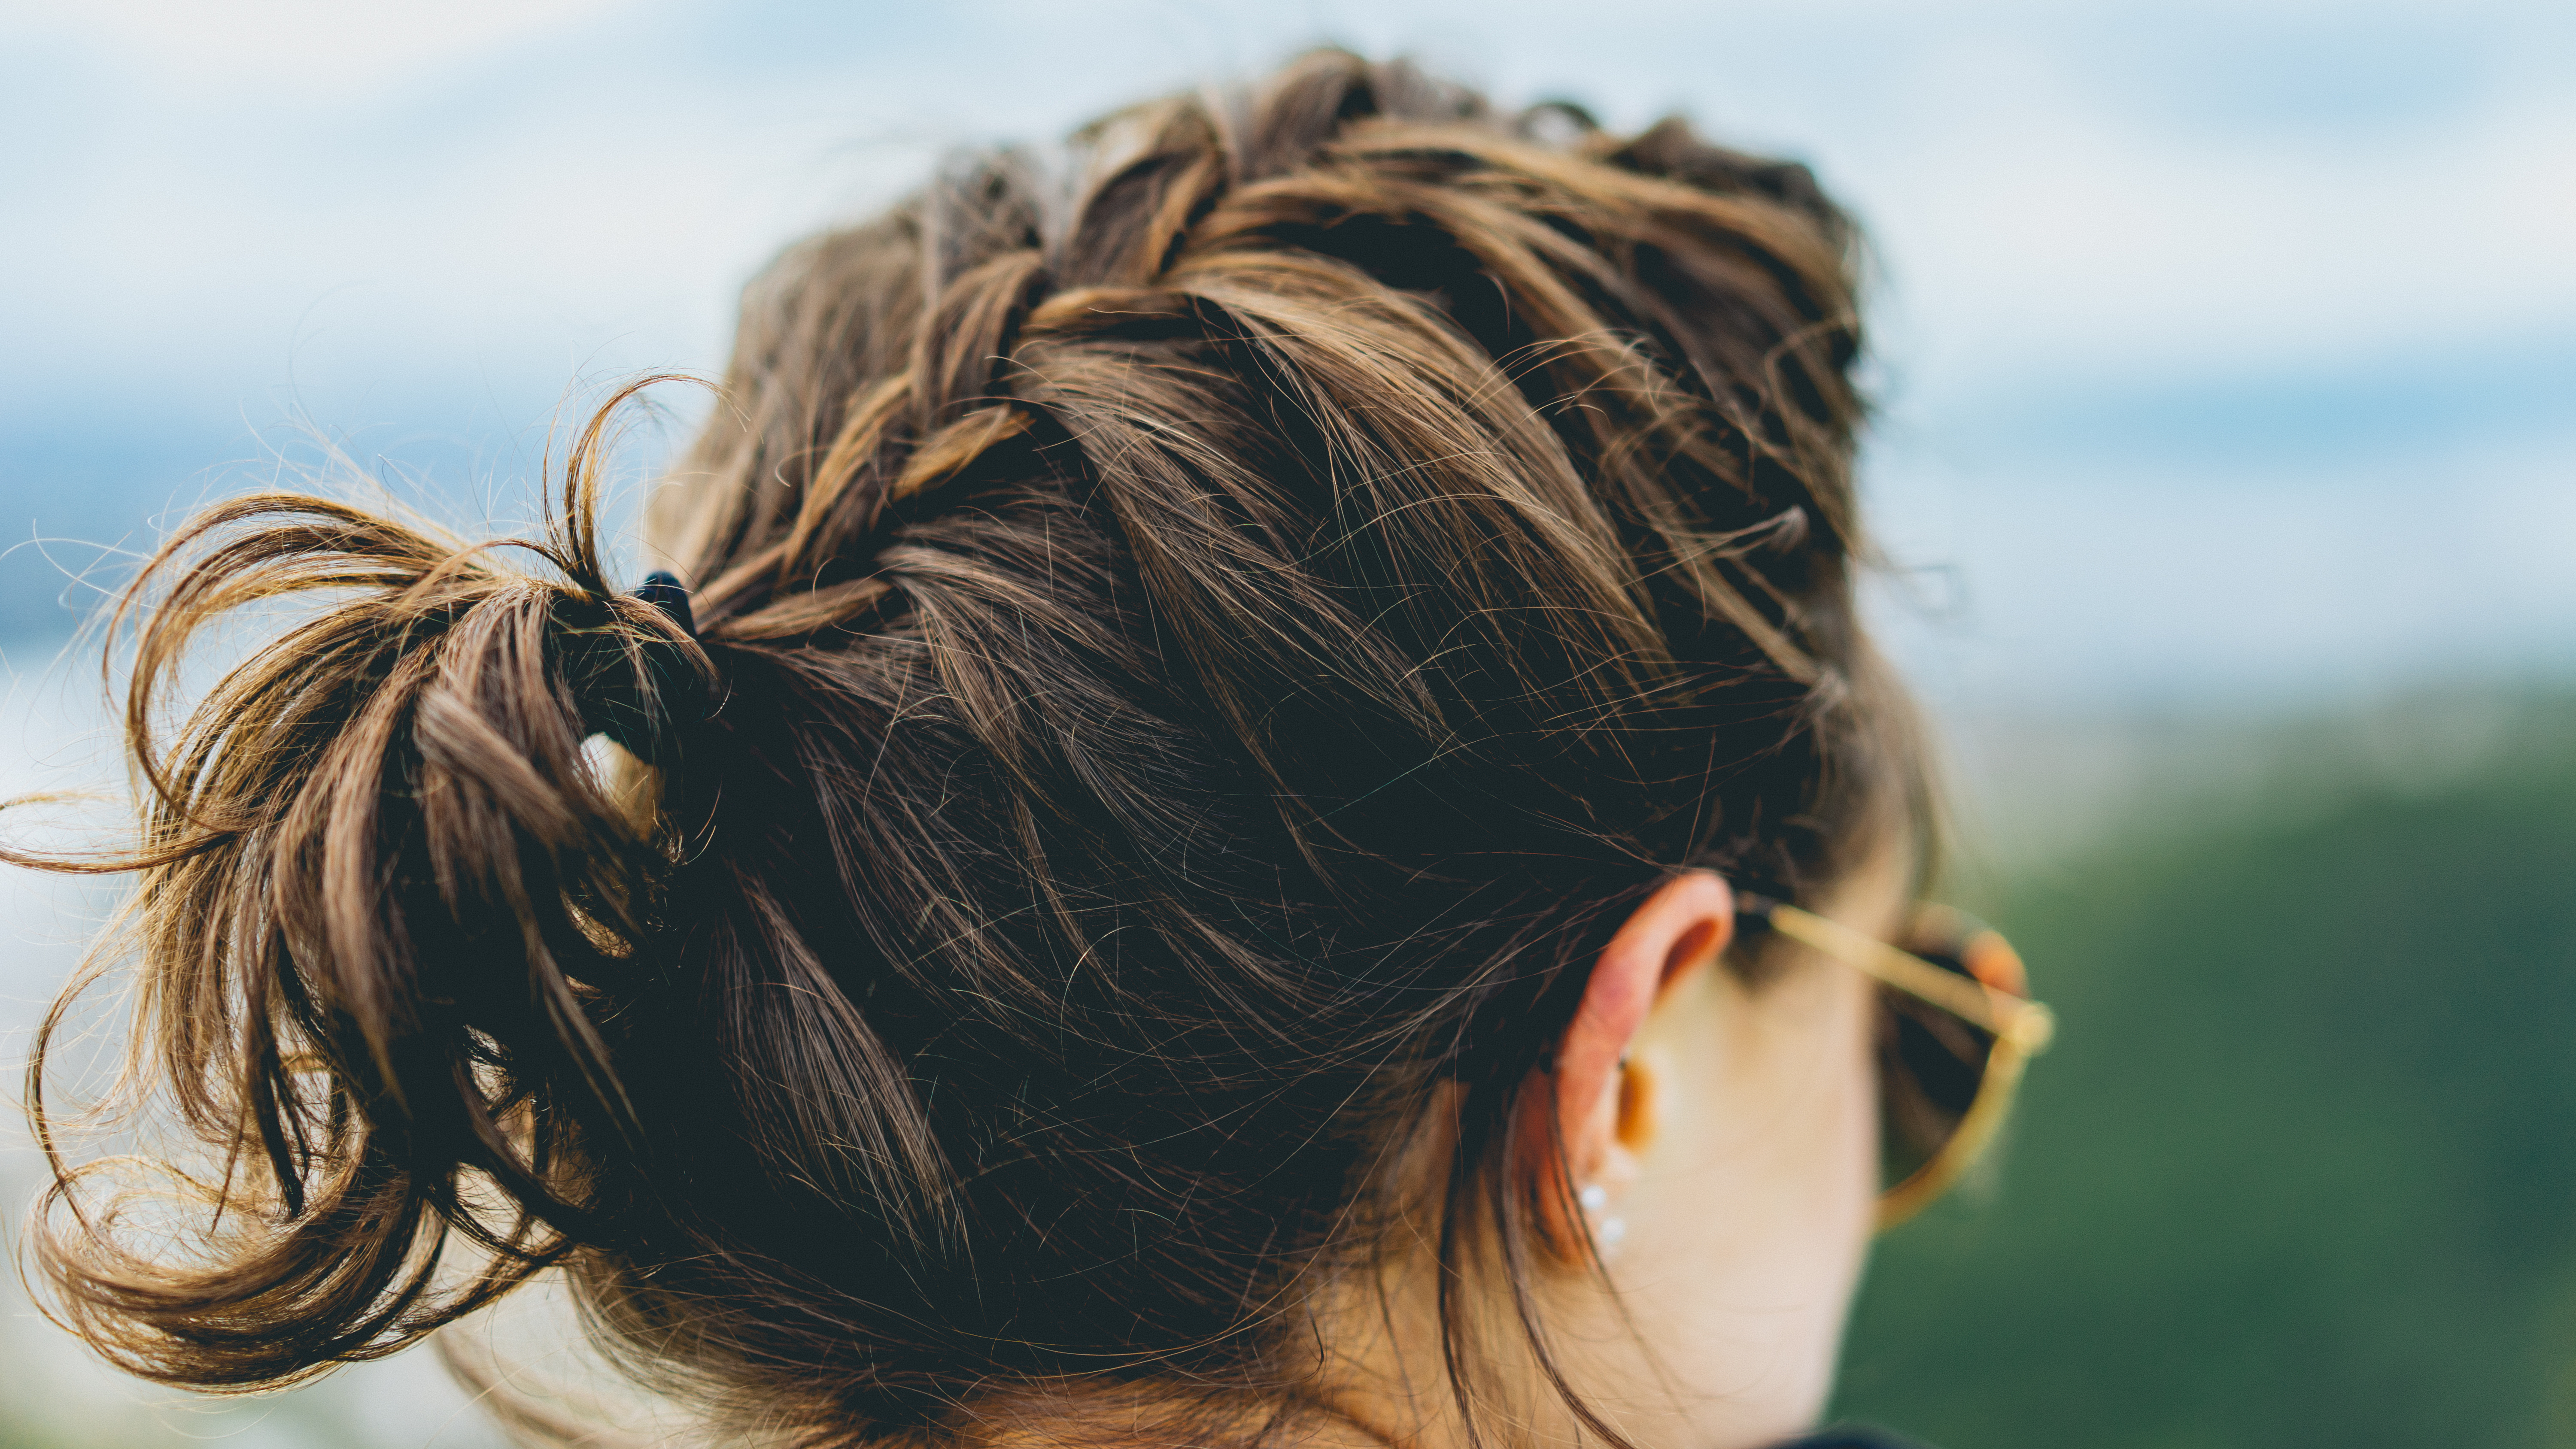
girl, hair, flower, portrait, spring, color, hairstyle, long hair, close up, eye, head, beauty, organ